Wilson, Kansas

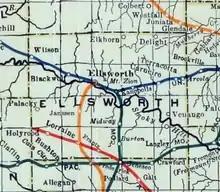
1915 Railroad Map of Ellsworth County

As of 2012, 67.2% of the population over the age of 16 was in the labor force. None of the population was in the armed forces, and 67.2% was in the civilian labor force with 65.4% being employed and 1.9% unemployed. The composition, by occupation, of the employed civilian labor force was: 26.7% in service occupations; 26.3% in management, business, science, and arts; 21.9% in production, transportation, and material moving; 12.5% in natural resources, construction, and maintenance; and 12.5% in sales and office occupations. The three industries employing the largest percentages of the working civilian labor force were: educational services, health care, and social assistance (19.5%); manufacturing (15.5%); and public administration (11.3%).